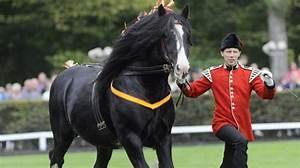
horse